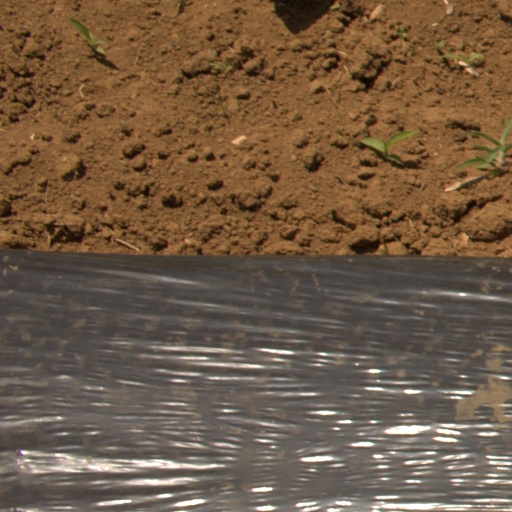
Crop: Jerusalem artichoke